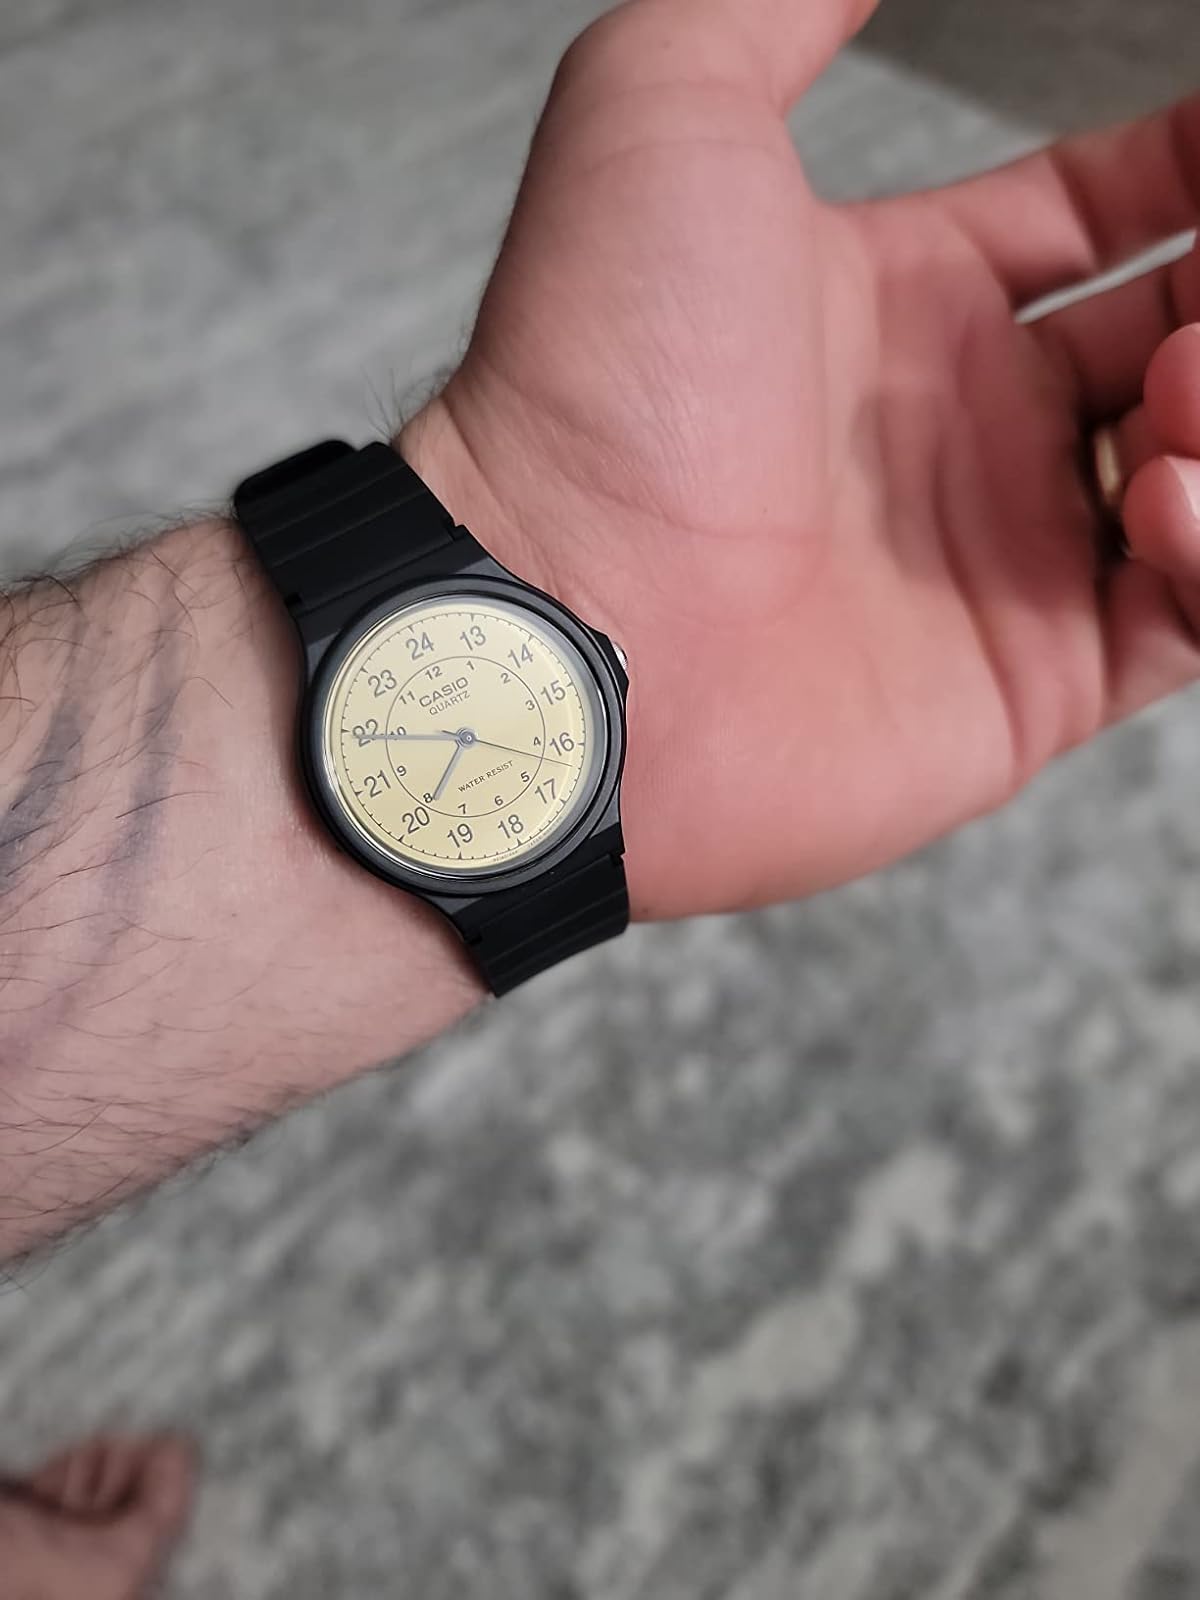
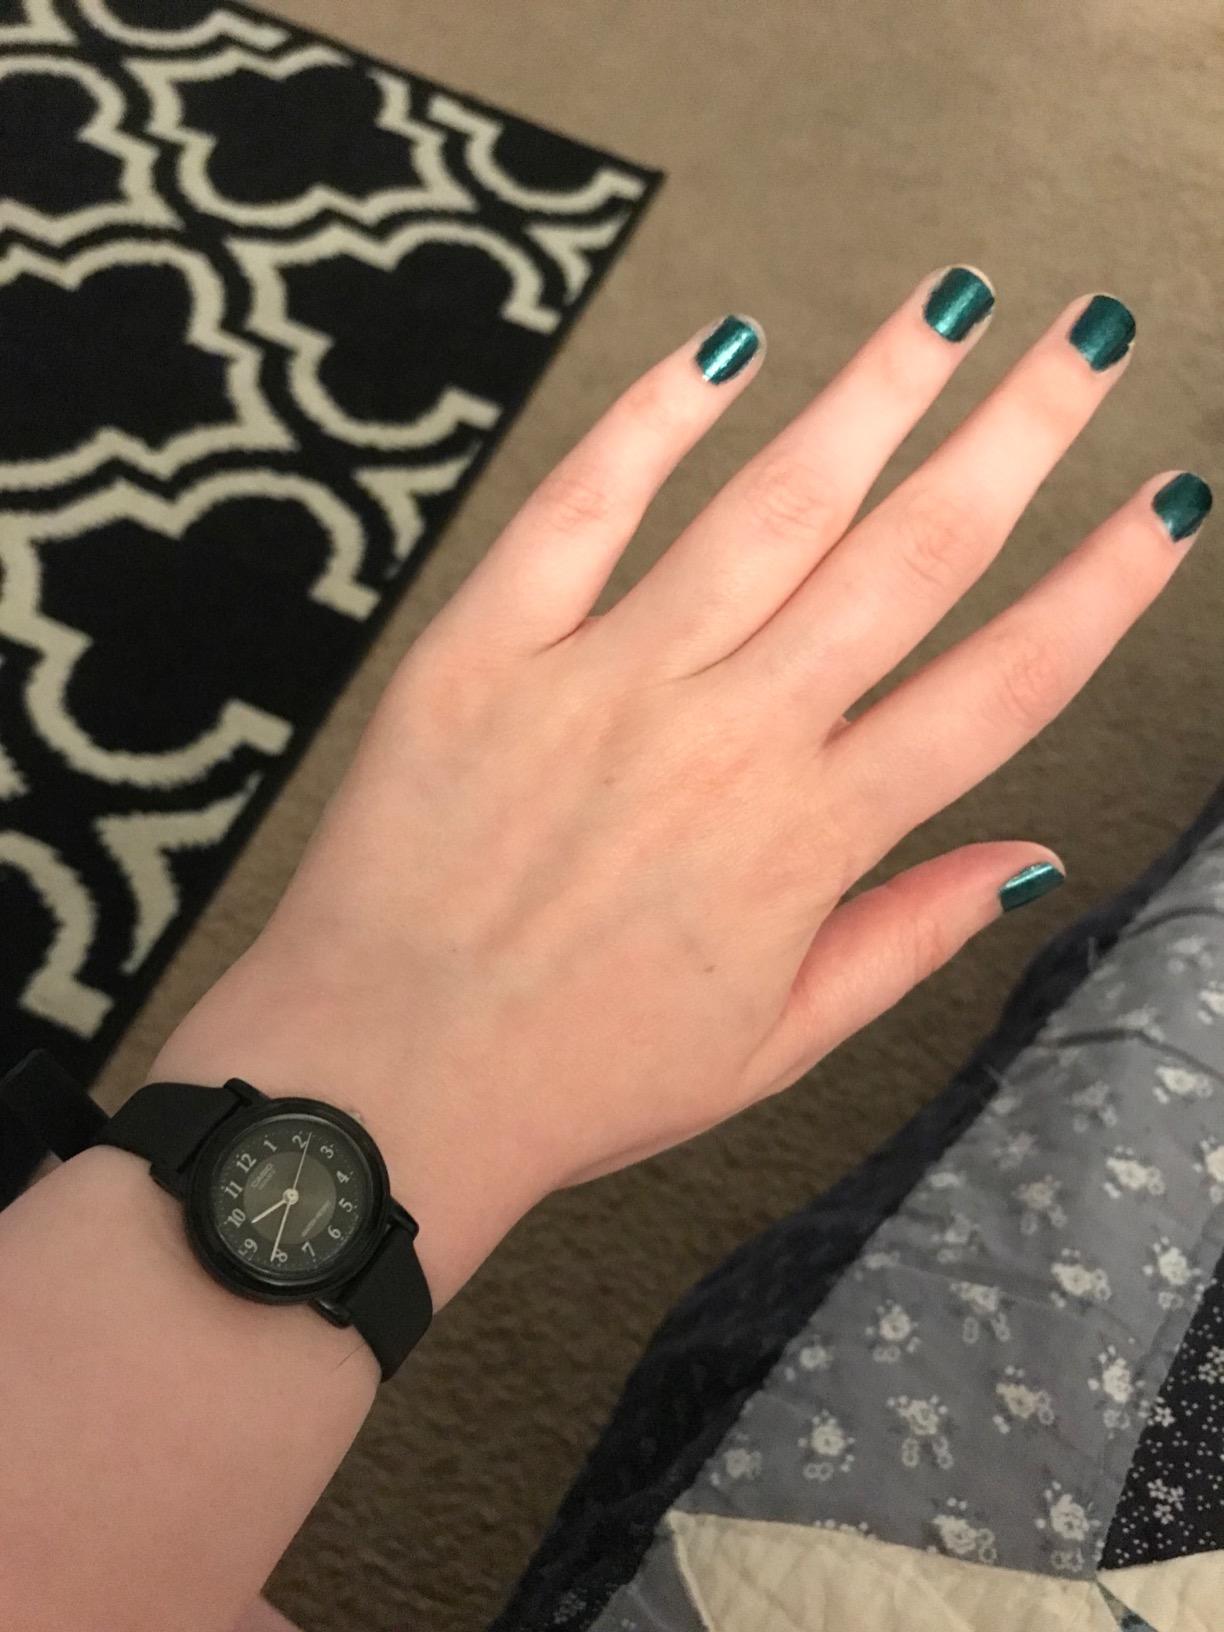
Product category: accessories_watch
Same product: no